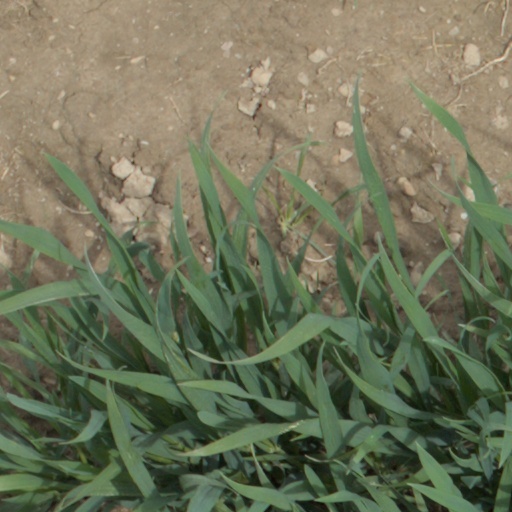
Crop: wheat